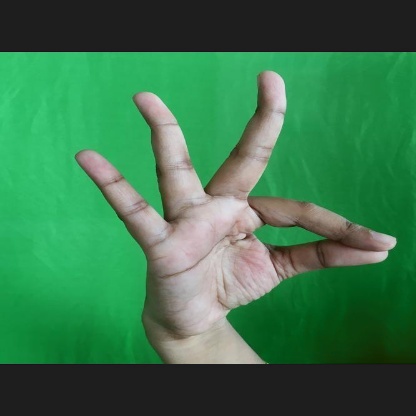
Mudra: Hamsasyam